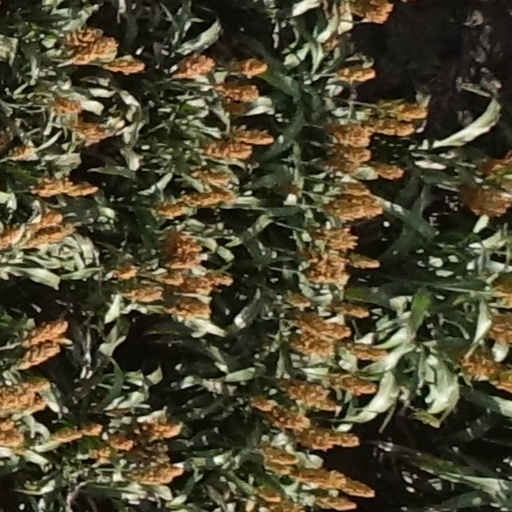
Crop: sorghum